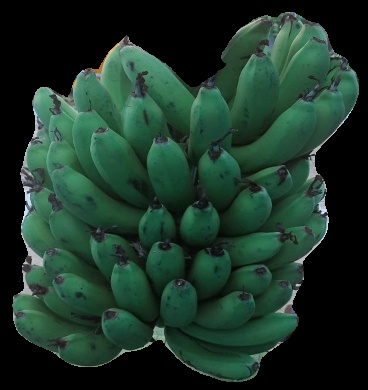
Variety: pachbale
Grade: grade2